Yikes (Kanye West song)

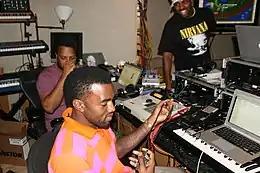
"Yikes" was West's first top 10 song in both the UK and US as a solo artist since the single "Heartless" in 2008.

The song debuted at number eight on the US "Billboard" Hot 100 following the release of "Ye", prior to being released as a single. By doing so, it stood as the highest-charting track from the album and the only one to reach the top 10 of the Hot 100. This entry marked West's first track to debut in the top 10 of the chart since the single "Forever" that also includes Drake, Lil Wayne and Eminem entered at number eight in 2009. It also stood as West's first track to reach the top 10 of the Hot 100 since the joint single "FourFiveSeconds" with Rihanna and Paul McCartney attained a peak position of number four in 2015, and his first solo track to make its entry in the top 10 since the single "Heartless" debuted at number four in 2008. By achieving his 16th Hot 100 top 10, West became tied with Nicki Minaj for the 6th-most top 10 hits among rappers. "Yikes" entered the US Streaming Songs chart at number three with 34.2 million streams, two places behind "All Mine" with 36.3 million streams, though the song gave West his second highest debut on the chart. However, it had a higher debut on the Hot 100 than the track due to receiving more radio airplay and logging 13,000 first-week sales, in comparison to the 6,000 logged by "All Mine", which charted at number 11. The song debuted at number seven on the US Hot R&B/Hip-Hop Songs chart and gave West his 25th top 10 entry, with "Yikes" and "All Mine" simultaneously becoming West's first tracks to reach the top 10 of the chart since "All Day" in 2015. Following the release of West and Kid Cudi's eponymous debut studio album as the hip hop duo Kids See Ghosts, the song descended 32 places to number 40 in its second week on the Hot 100, 1 place below the album's highest charting track "Reborn" on the chart. The former spent five weeks on the chart in total. On August 14, 2019, "Yikes" was certified platinum by the Recording Industry Association of America (RIAA) for sales of 1,000,000 certified units in the US.